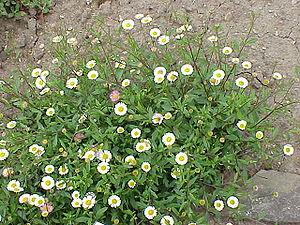
La Vergerette de Karvinski, Vergerette mucronée, Pâquerette des murailles ou Marguerite naine est une espèce de plante herbacée de la famille des Asteraceae.